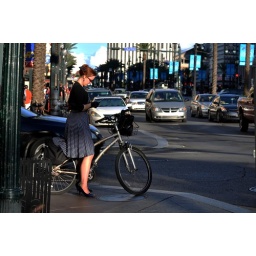
Lady with dress on bicycle talking on mobile phone in new orleans on canal street.